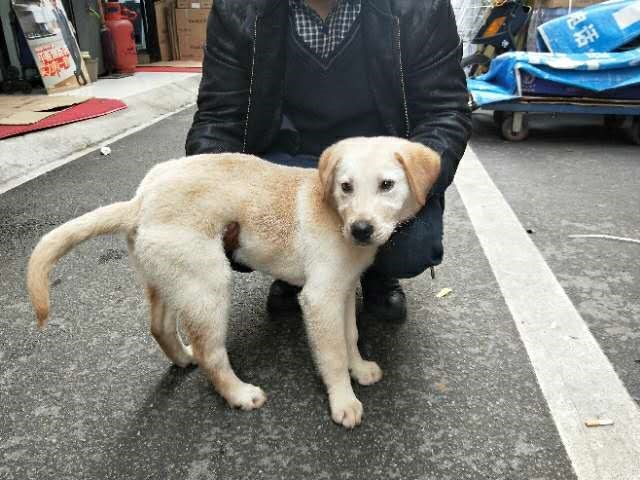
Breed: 3580-n000122-Labrador_retriever